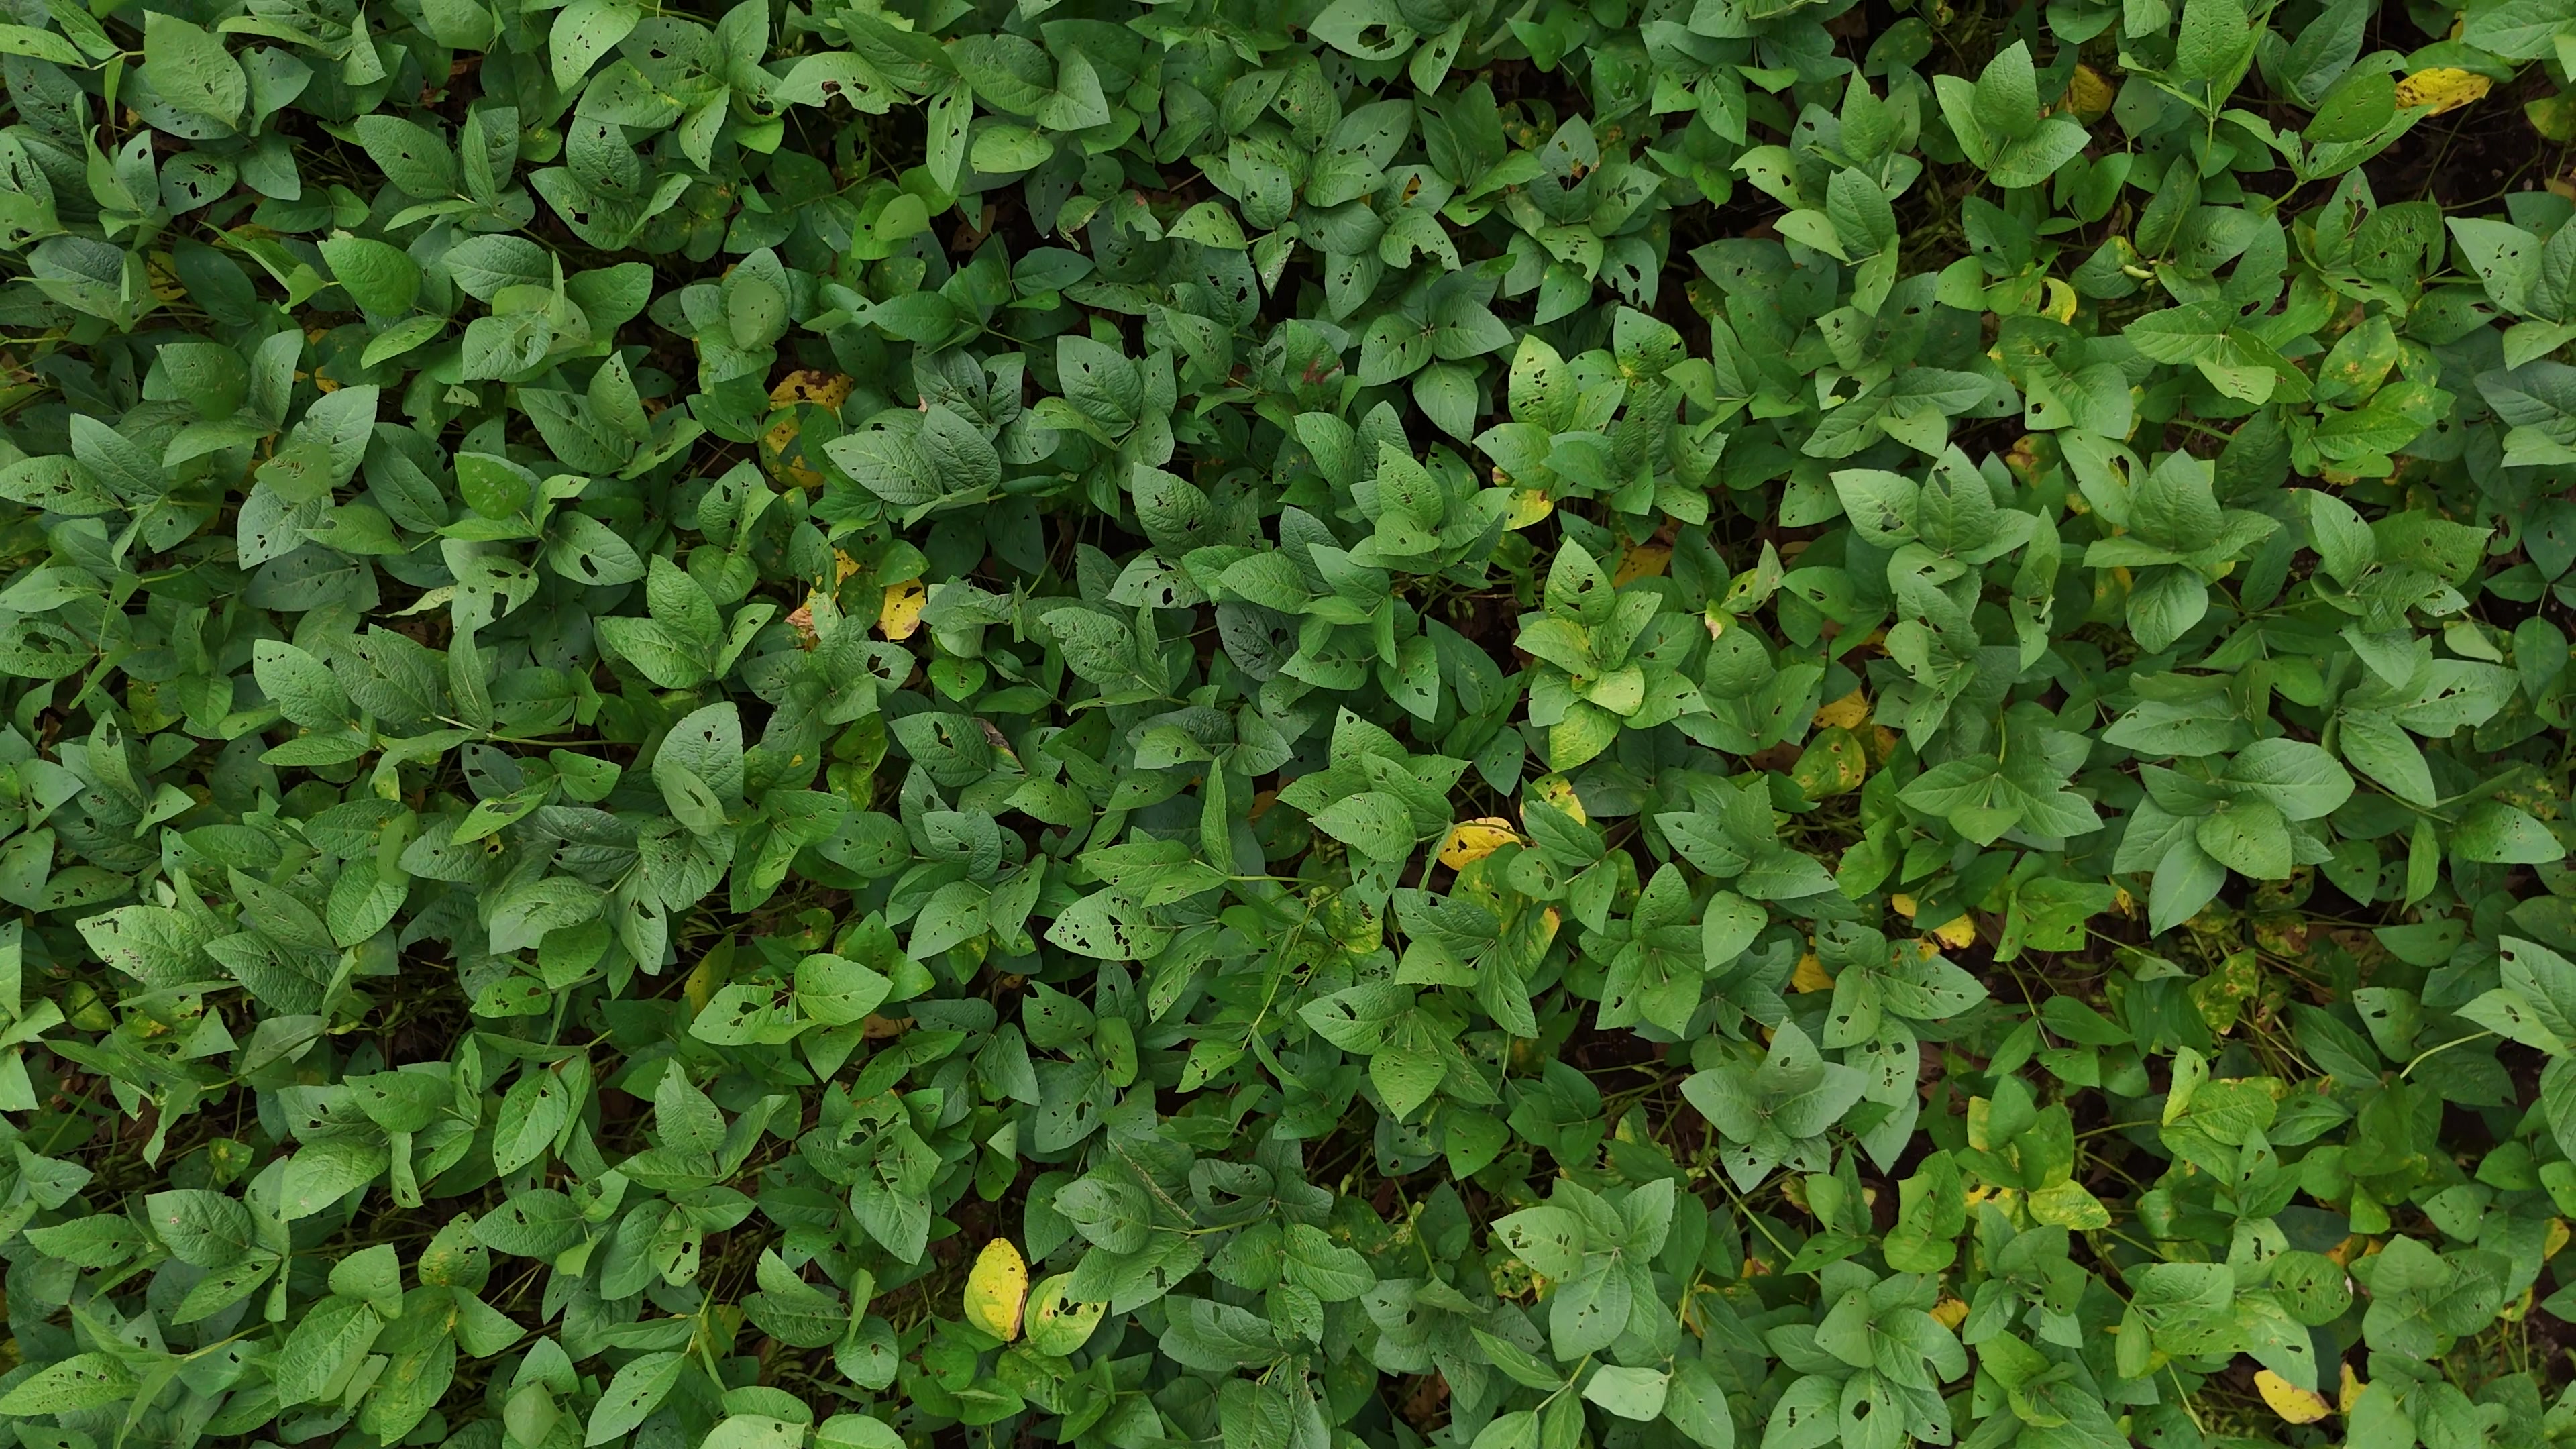
Label: Rust